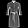
Label: Dress